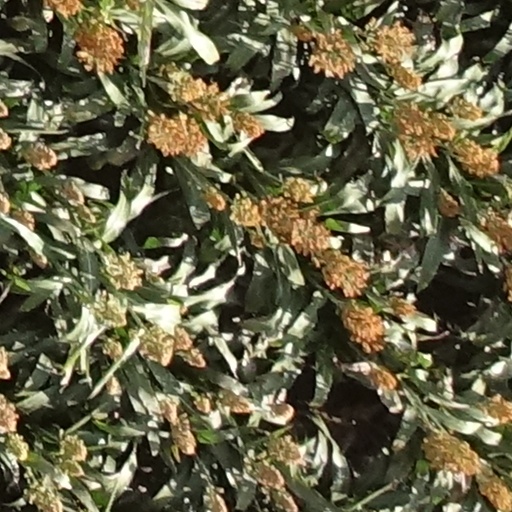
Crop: sorghum